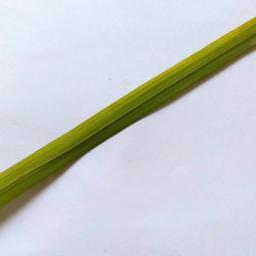
Label: Rice___Healthy